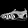
Label: Sandal